Jef Van der Veken

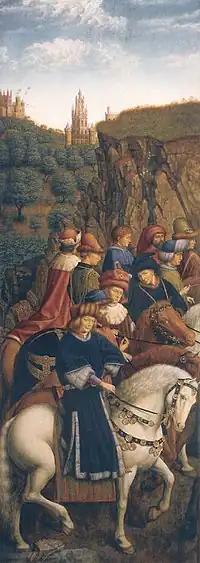
Copy of "The Just Judges" by Jef Van der Veken Saint Bavo's Cathedral, Ghent

Van der Veken's association with started in the early 1920s. Renders was a wealthy banker and mecenas from Bruges who had the necessary funds to buy damaged or modest works which he asked Van der Veken to restore through the hyperrestoration process. Van der Veken restored 16 paintings acquired by Renders using this method. The works restored by Van der Veken thus accounted for an important portion of the collection of old masters that Renders built up and which was referred to as the "Renders Collection". The Renders Collection came to be regarded as one of the principal private collections of Early Netherlandish paintings and had a prominent place in the 1927 London exhibition of Flemish old masters.